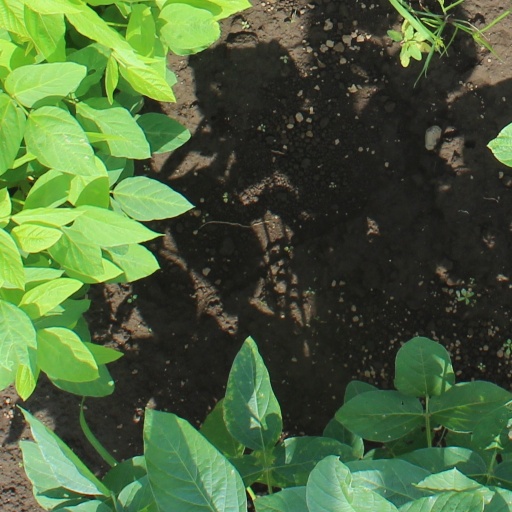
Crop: soybean